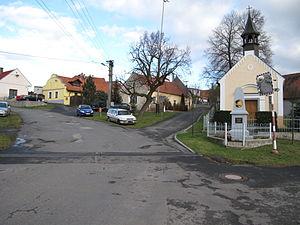
Slaník est une commune du district de Strakonice, dans la région de Bohême-du-Sud, en République tchèque. Sa population s'élevait à 154 habitants en 2017.